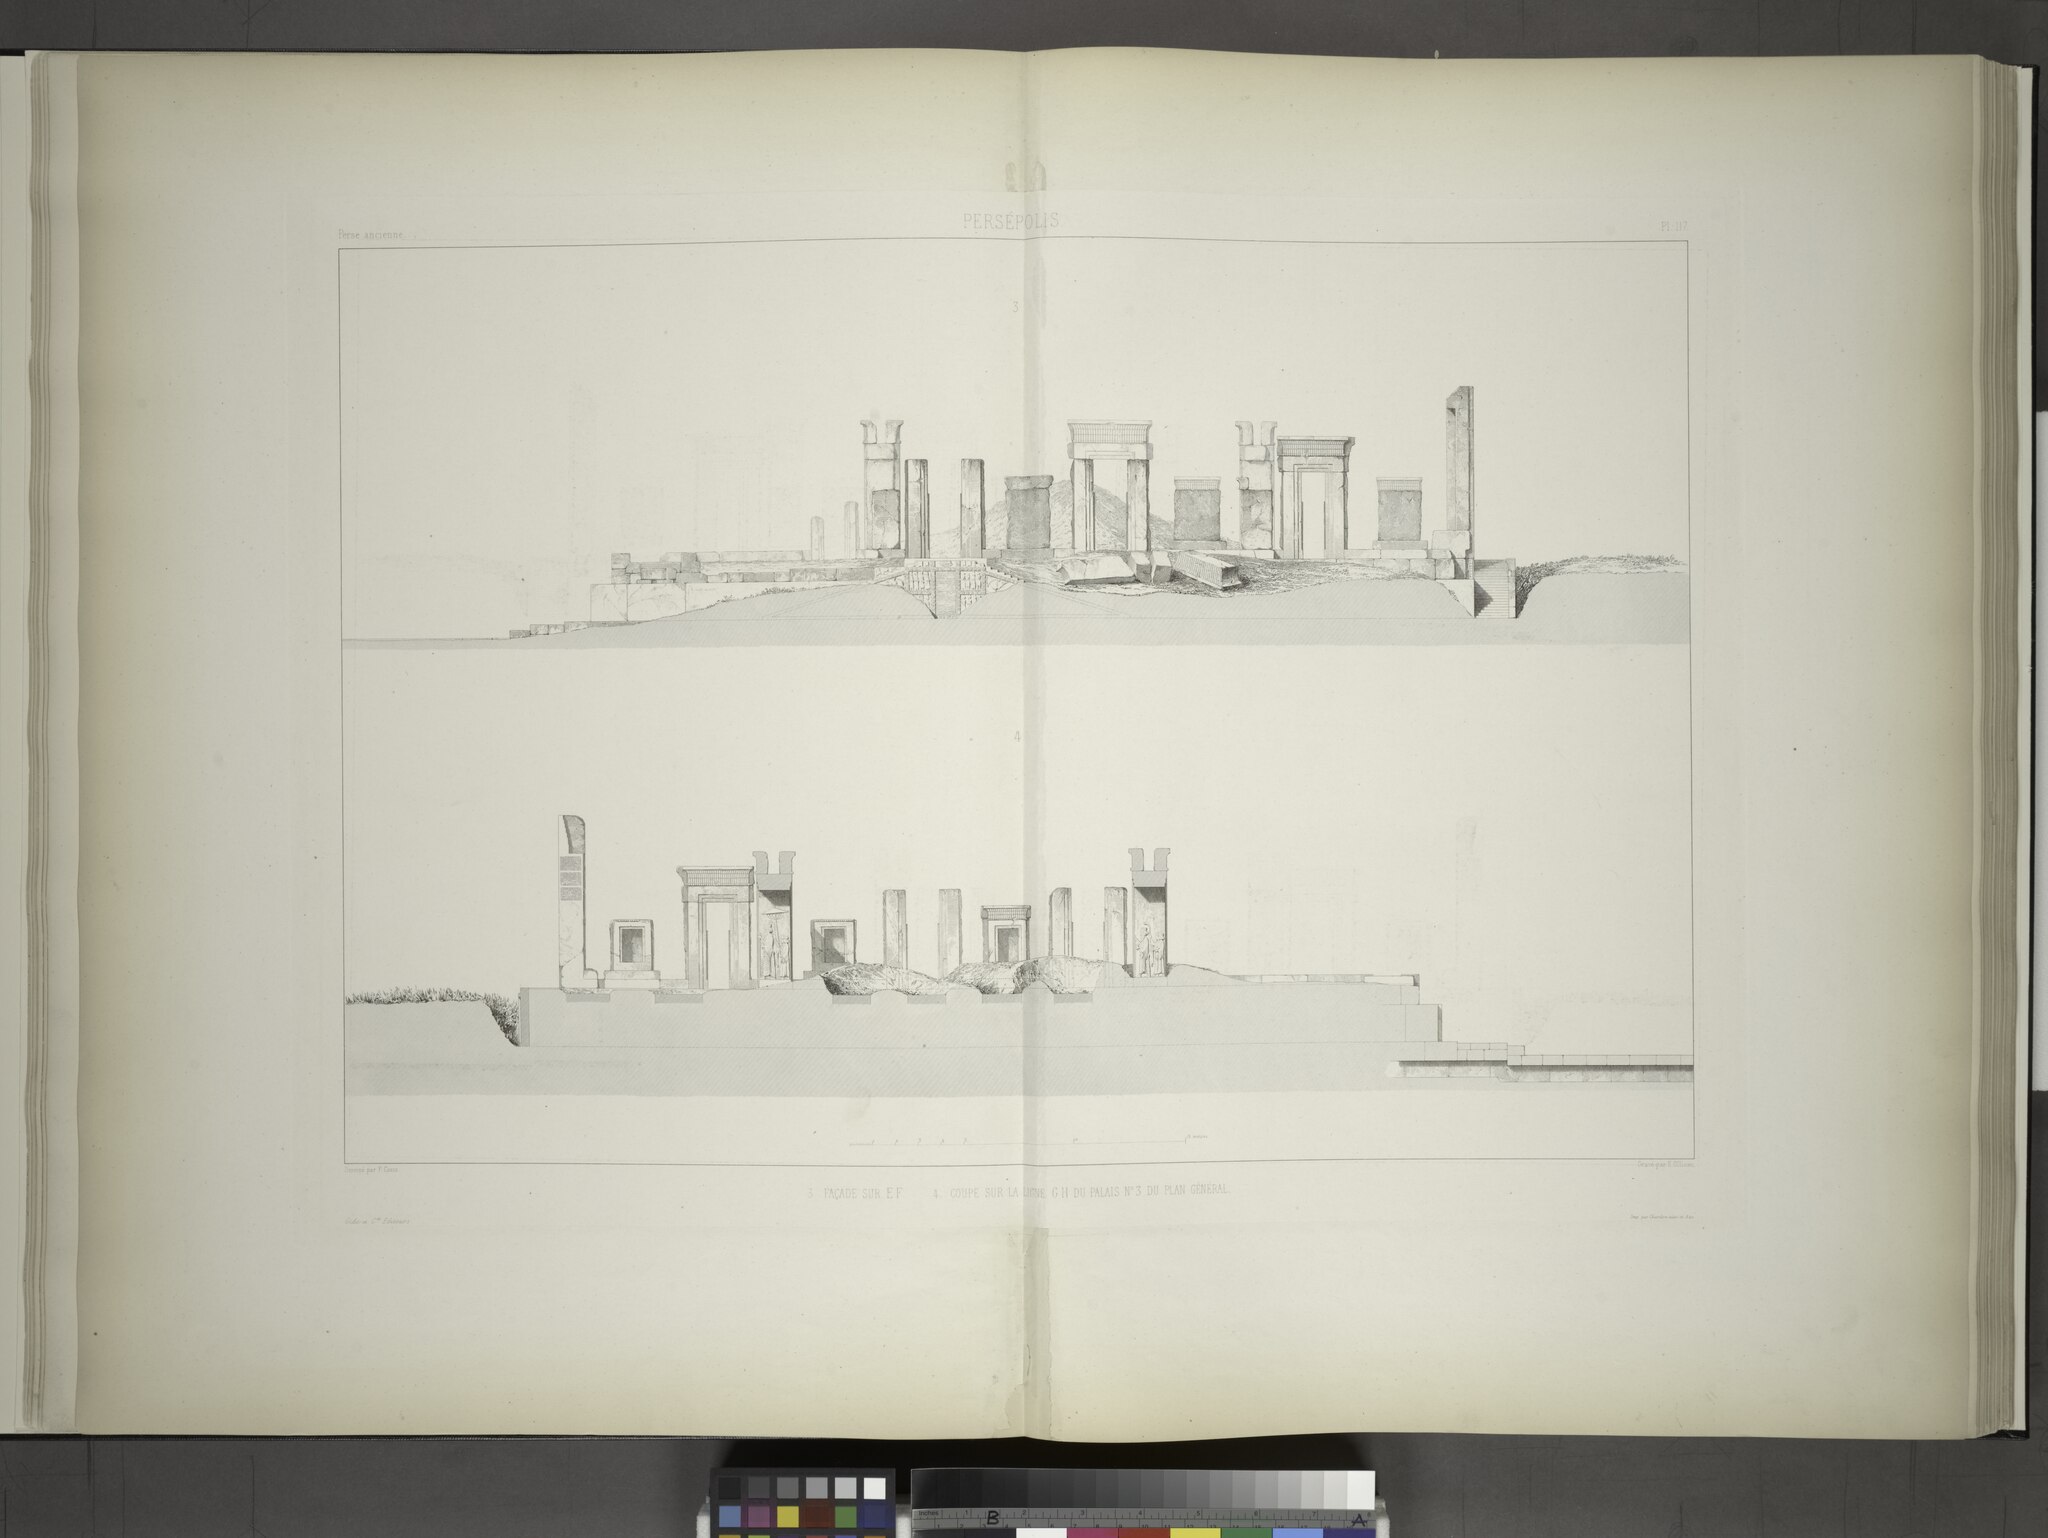
Title: Persépolis. 3. Façade sur EF, 4. Coupe sur la ligne GH du palais no. 3 du plan général. (Planche double.) (NYPL b12482496-1542829)
Description: Persépolis. 3. Façade sur EF, 4. Coupe sur la ligne GH du palais no. 3 du plan général. (Planche double.)
Date: 1851
Categories: Images uploaded by Fæ, PD-old-100-expired, PD-scan (PD-old-auto-expired), Images from the New York Public Library, CC-PD-Mark, Media needing category review as of 27 October 2016, NYPL General Research Division, Persepolis in the 19th century, Voyage en Perse, PD-old missing SDC copyright status, Illustrations of Persepolis, Illustrations of Tachara